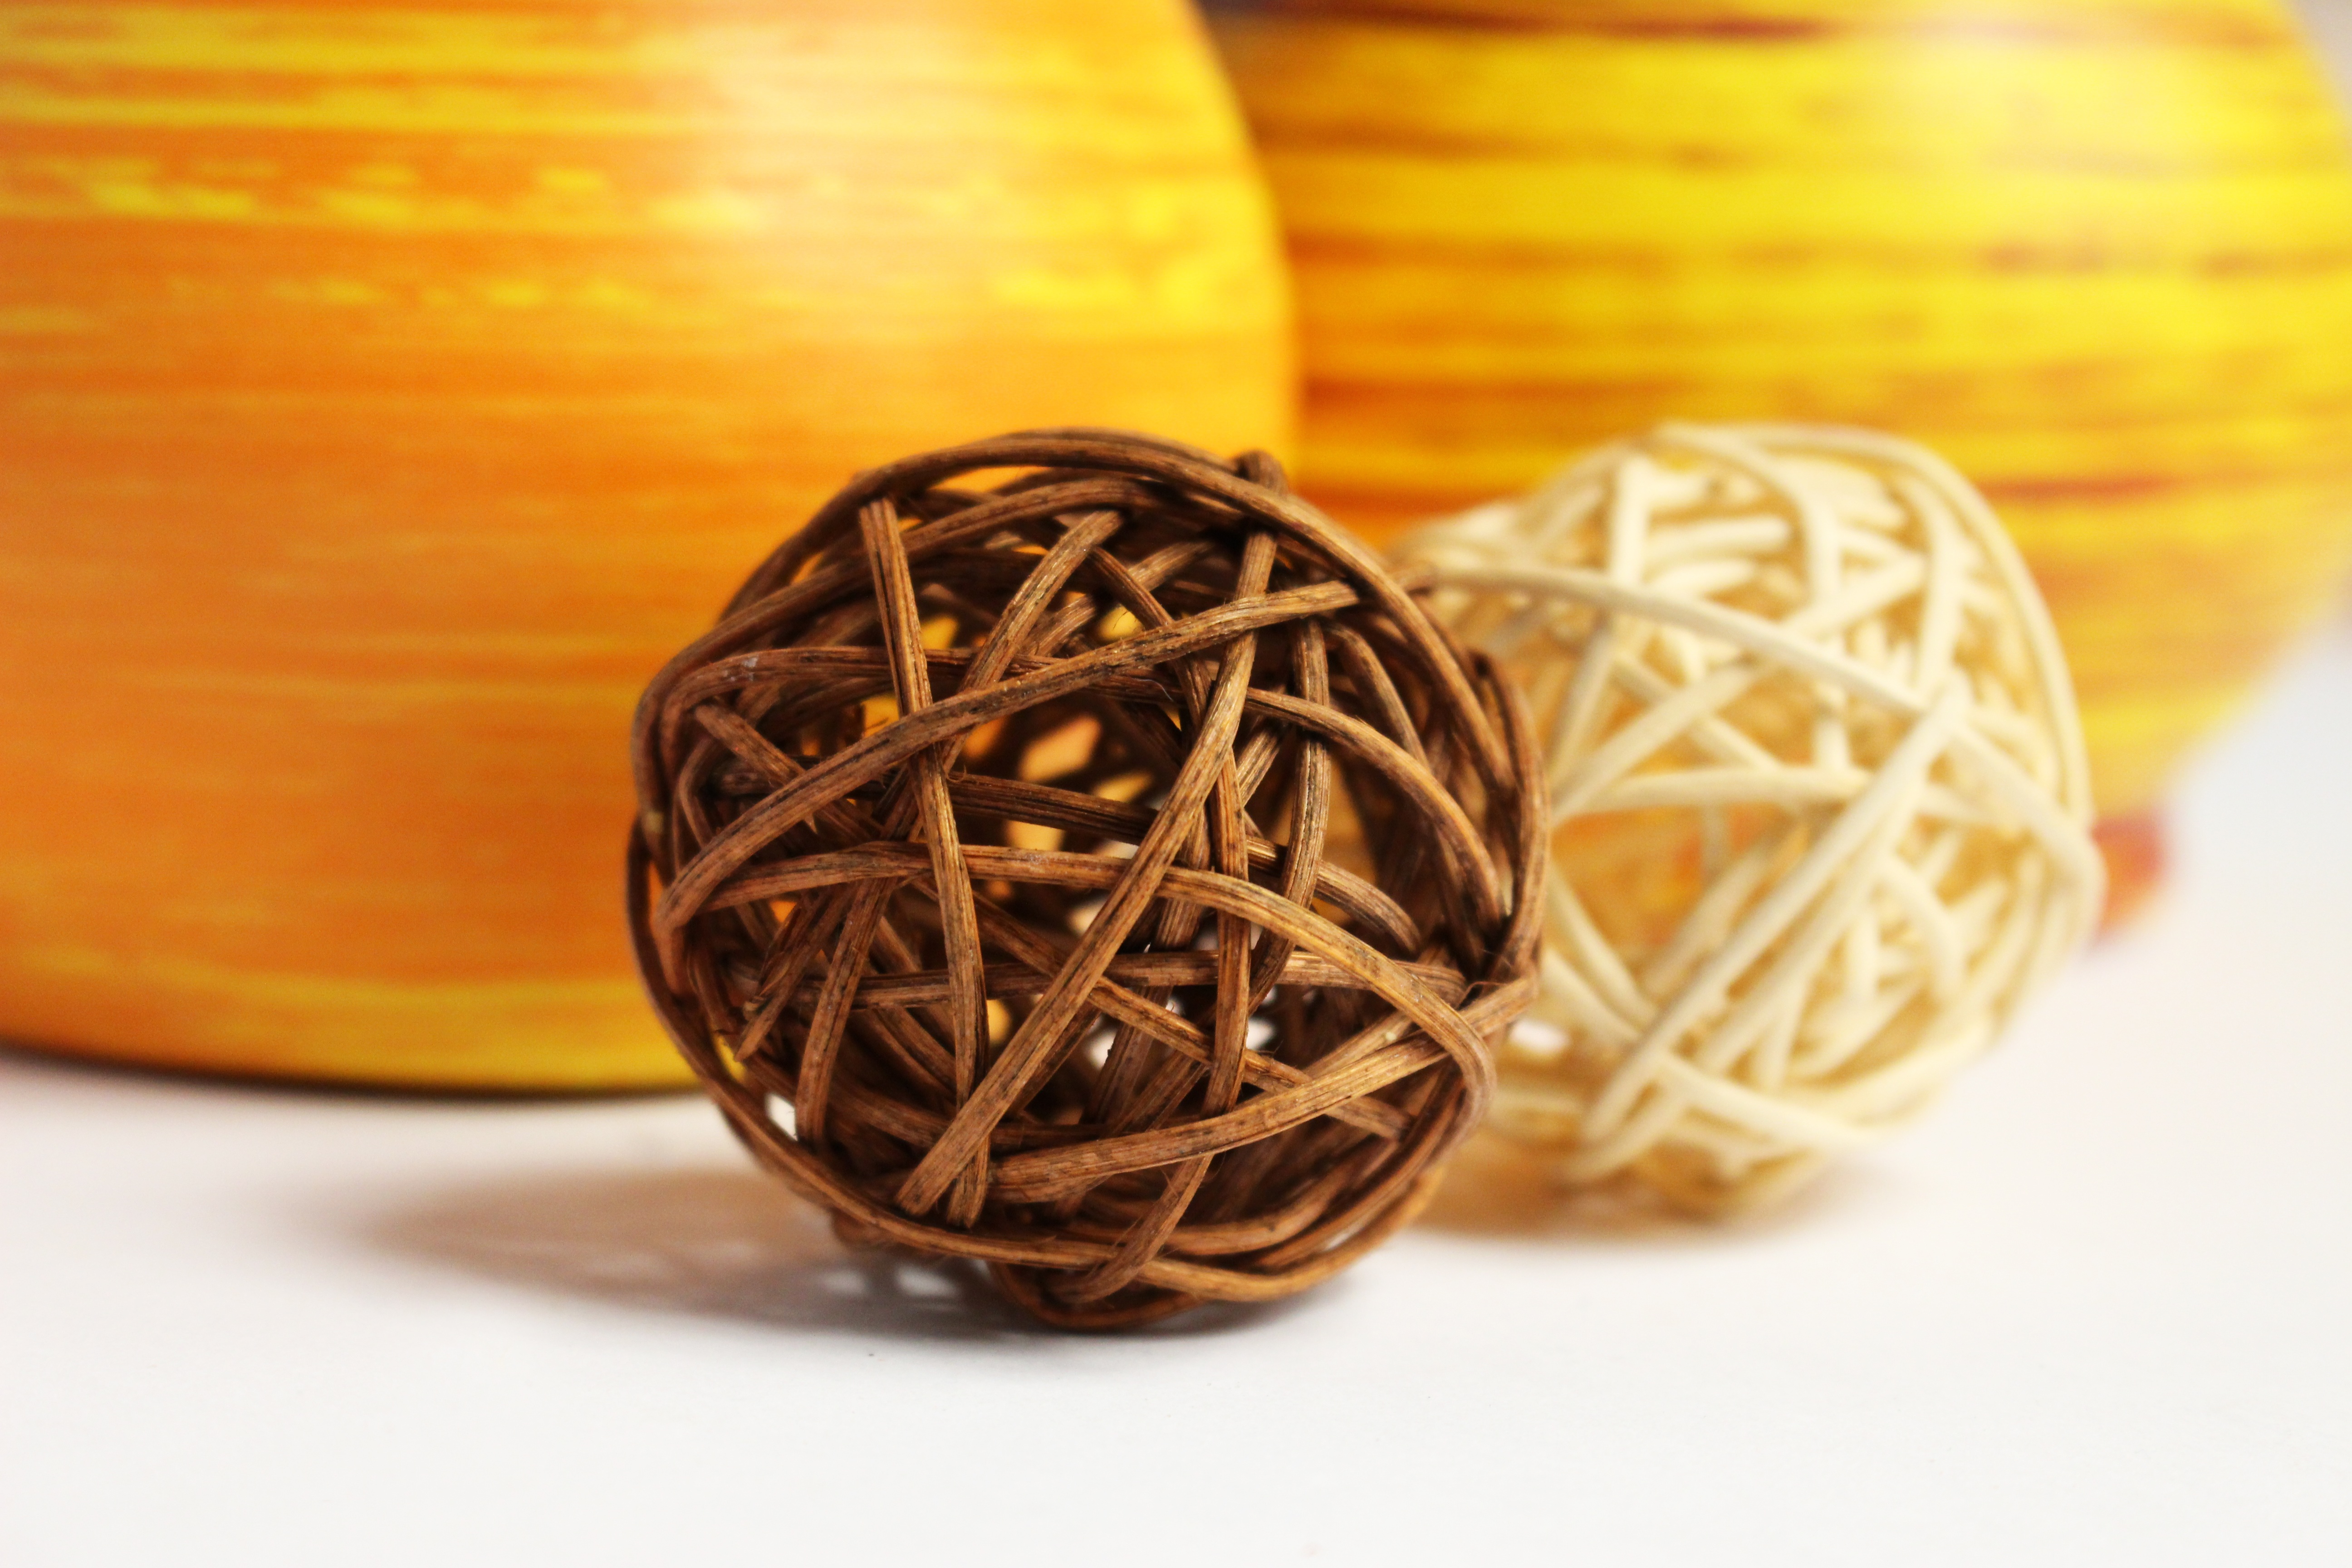
decoration, food, produce, flowerpot, ceramics, flavor, home design, home decoration, wooden balls, dried grasses, dried decorations